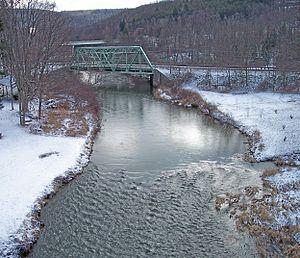
US Route 40 Alternate est la désignation de la US Highway pour un ancien segment de la Route 40 américaine à travers les comtés de Garrett et d'Allegany dans le Maryland. La route commence à l'US 40 près de la sortie 14 sur l'Interstate 68 et fait 31,80 milles vers l'est jusqu'à Cumberland, où elle se termine à la sortie 44 sur la I-68. L'Alt US 40 est entretenu par la Maryland State Highway Administration.